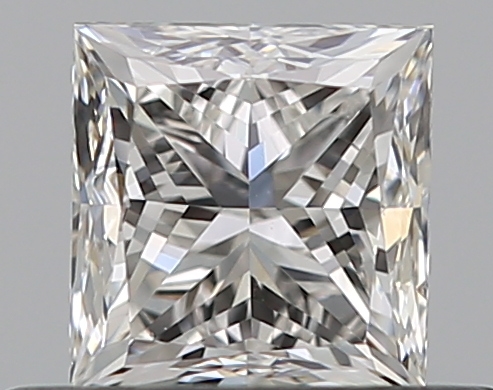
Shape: princess
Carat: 0.5
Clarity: VS2
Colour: G
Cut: GD
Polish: VG
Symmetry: GD
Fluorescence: N
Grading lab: GIA
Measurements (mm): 4.22 x 4.09 x 3.22